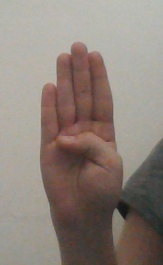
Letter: kaaf